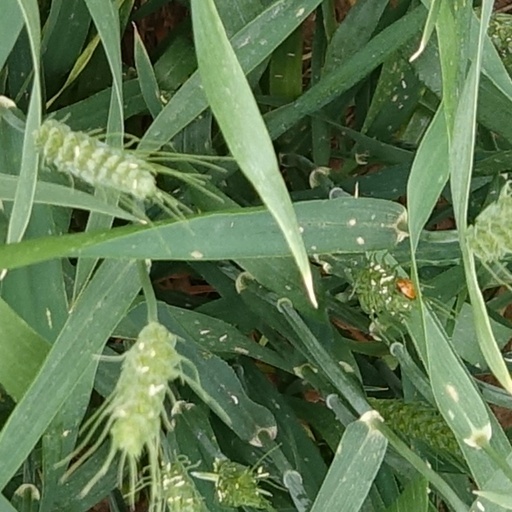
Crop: wheat